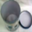
Label: can